Anthony James (artist)

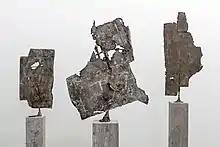

"Morphic Fields" was an exhibition of bronze and limestone pieces inspired by the scientist Rupert Sheldrake's pseudoscientific theory of morphic resonance: "a process whereby self-organizing systems inherit a memory from previous similar systems." The sculptures are created from found materials.